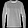
Label: Pullover